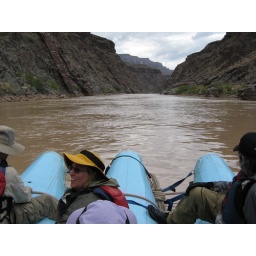
The woman in the yellow hat was very much determined to be the life of the party.